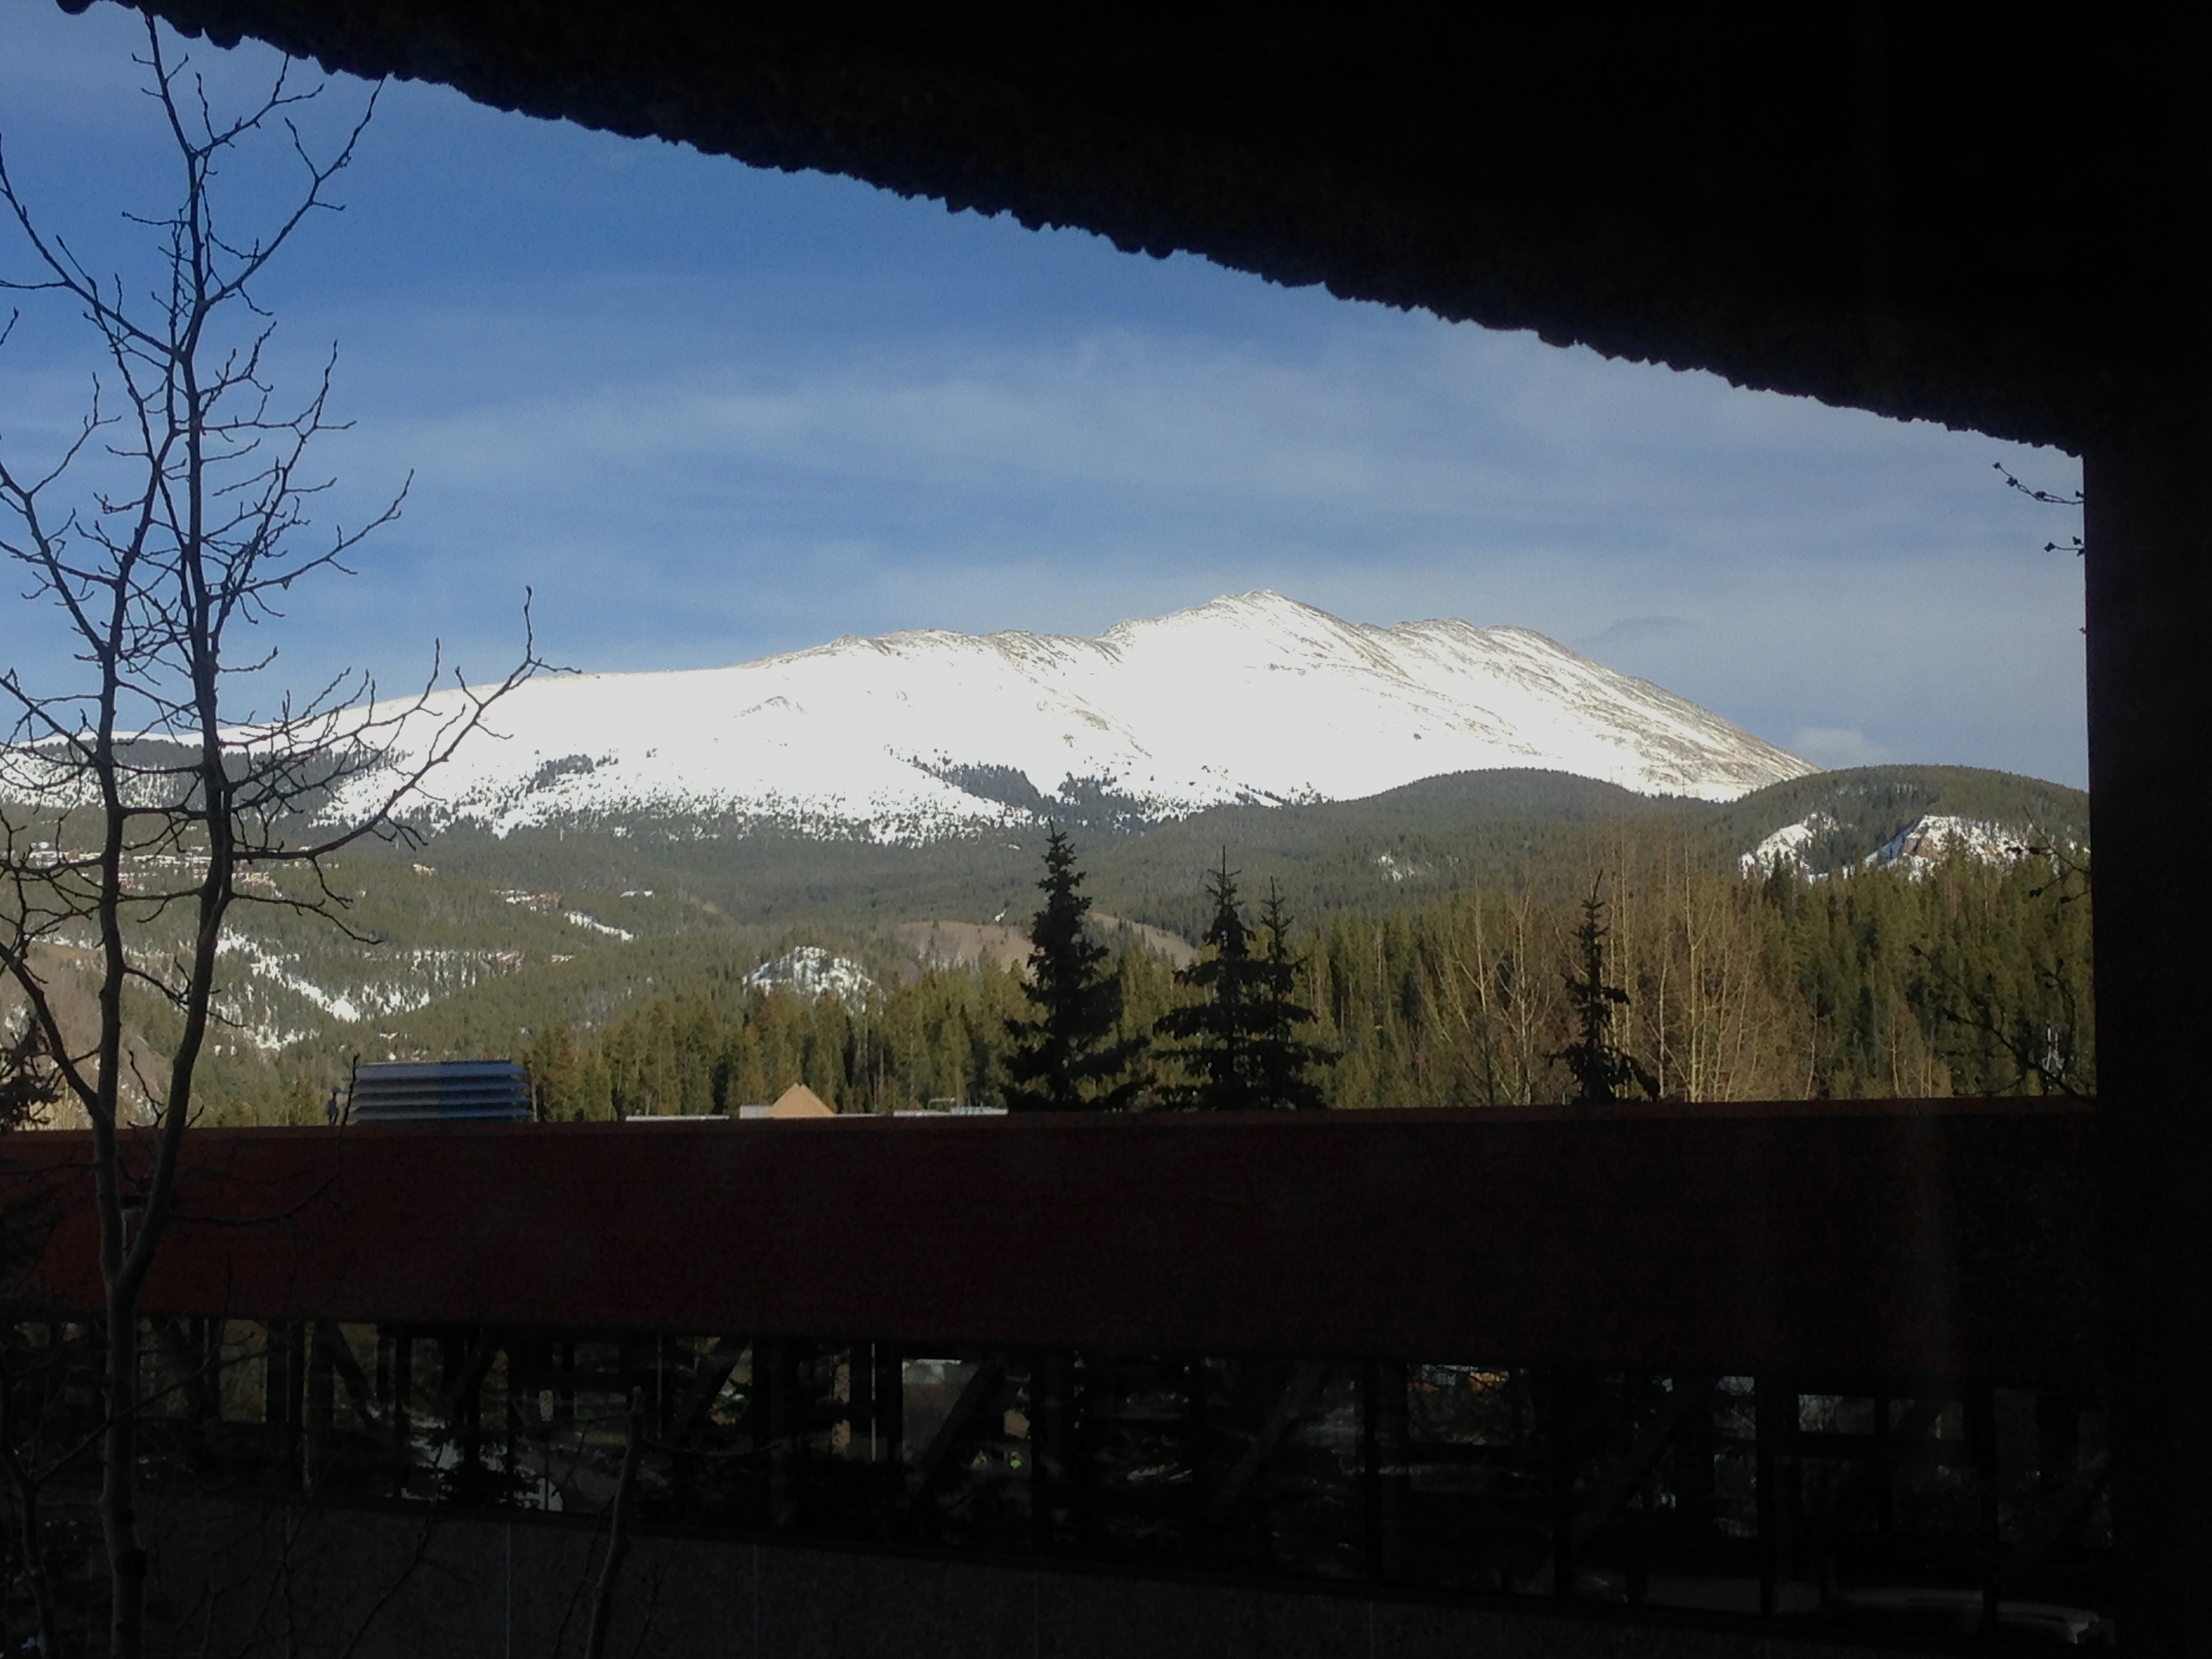
tree, mountain, snow, cloud, sky, morning, hill, lake, mountain range, evening, reflection, atmospheric phenomenon, mountainous landforms